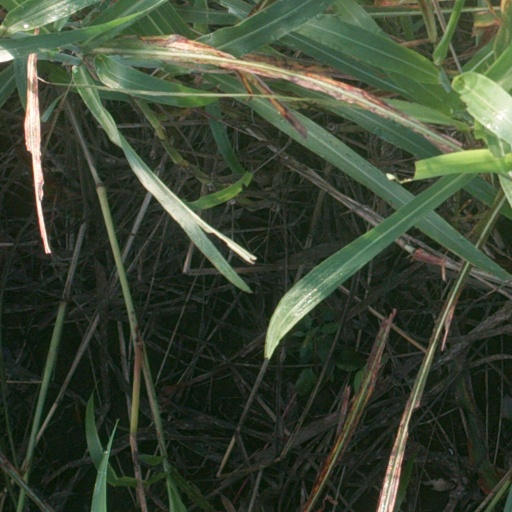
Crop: sorghum